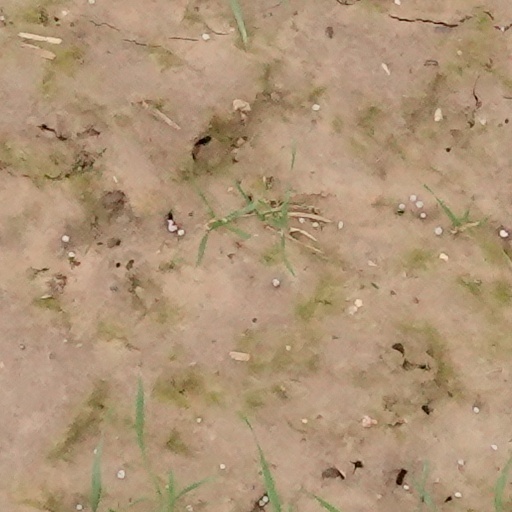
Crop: wheat